Kiev Governorate

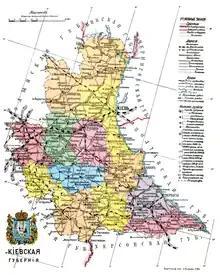
Kiev Governorate in 1913

Kiev Governorate on the right bank of Dnieper was officially established by Emperor Paul I's edict of November 30, 1796. However it was not until 1800 when the first governor was appointed. Prior to such, the territory was governed by the Kiev Viceroy Vasiliy Krasno-Milashevich (in 1796 –1800).